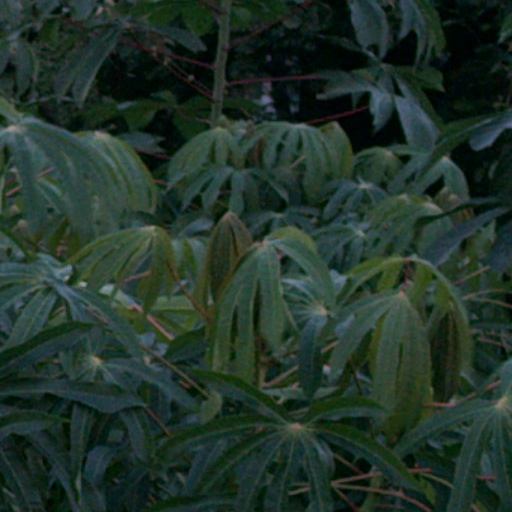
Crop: cassava